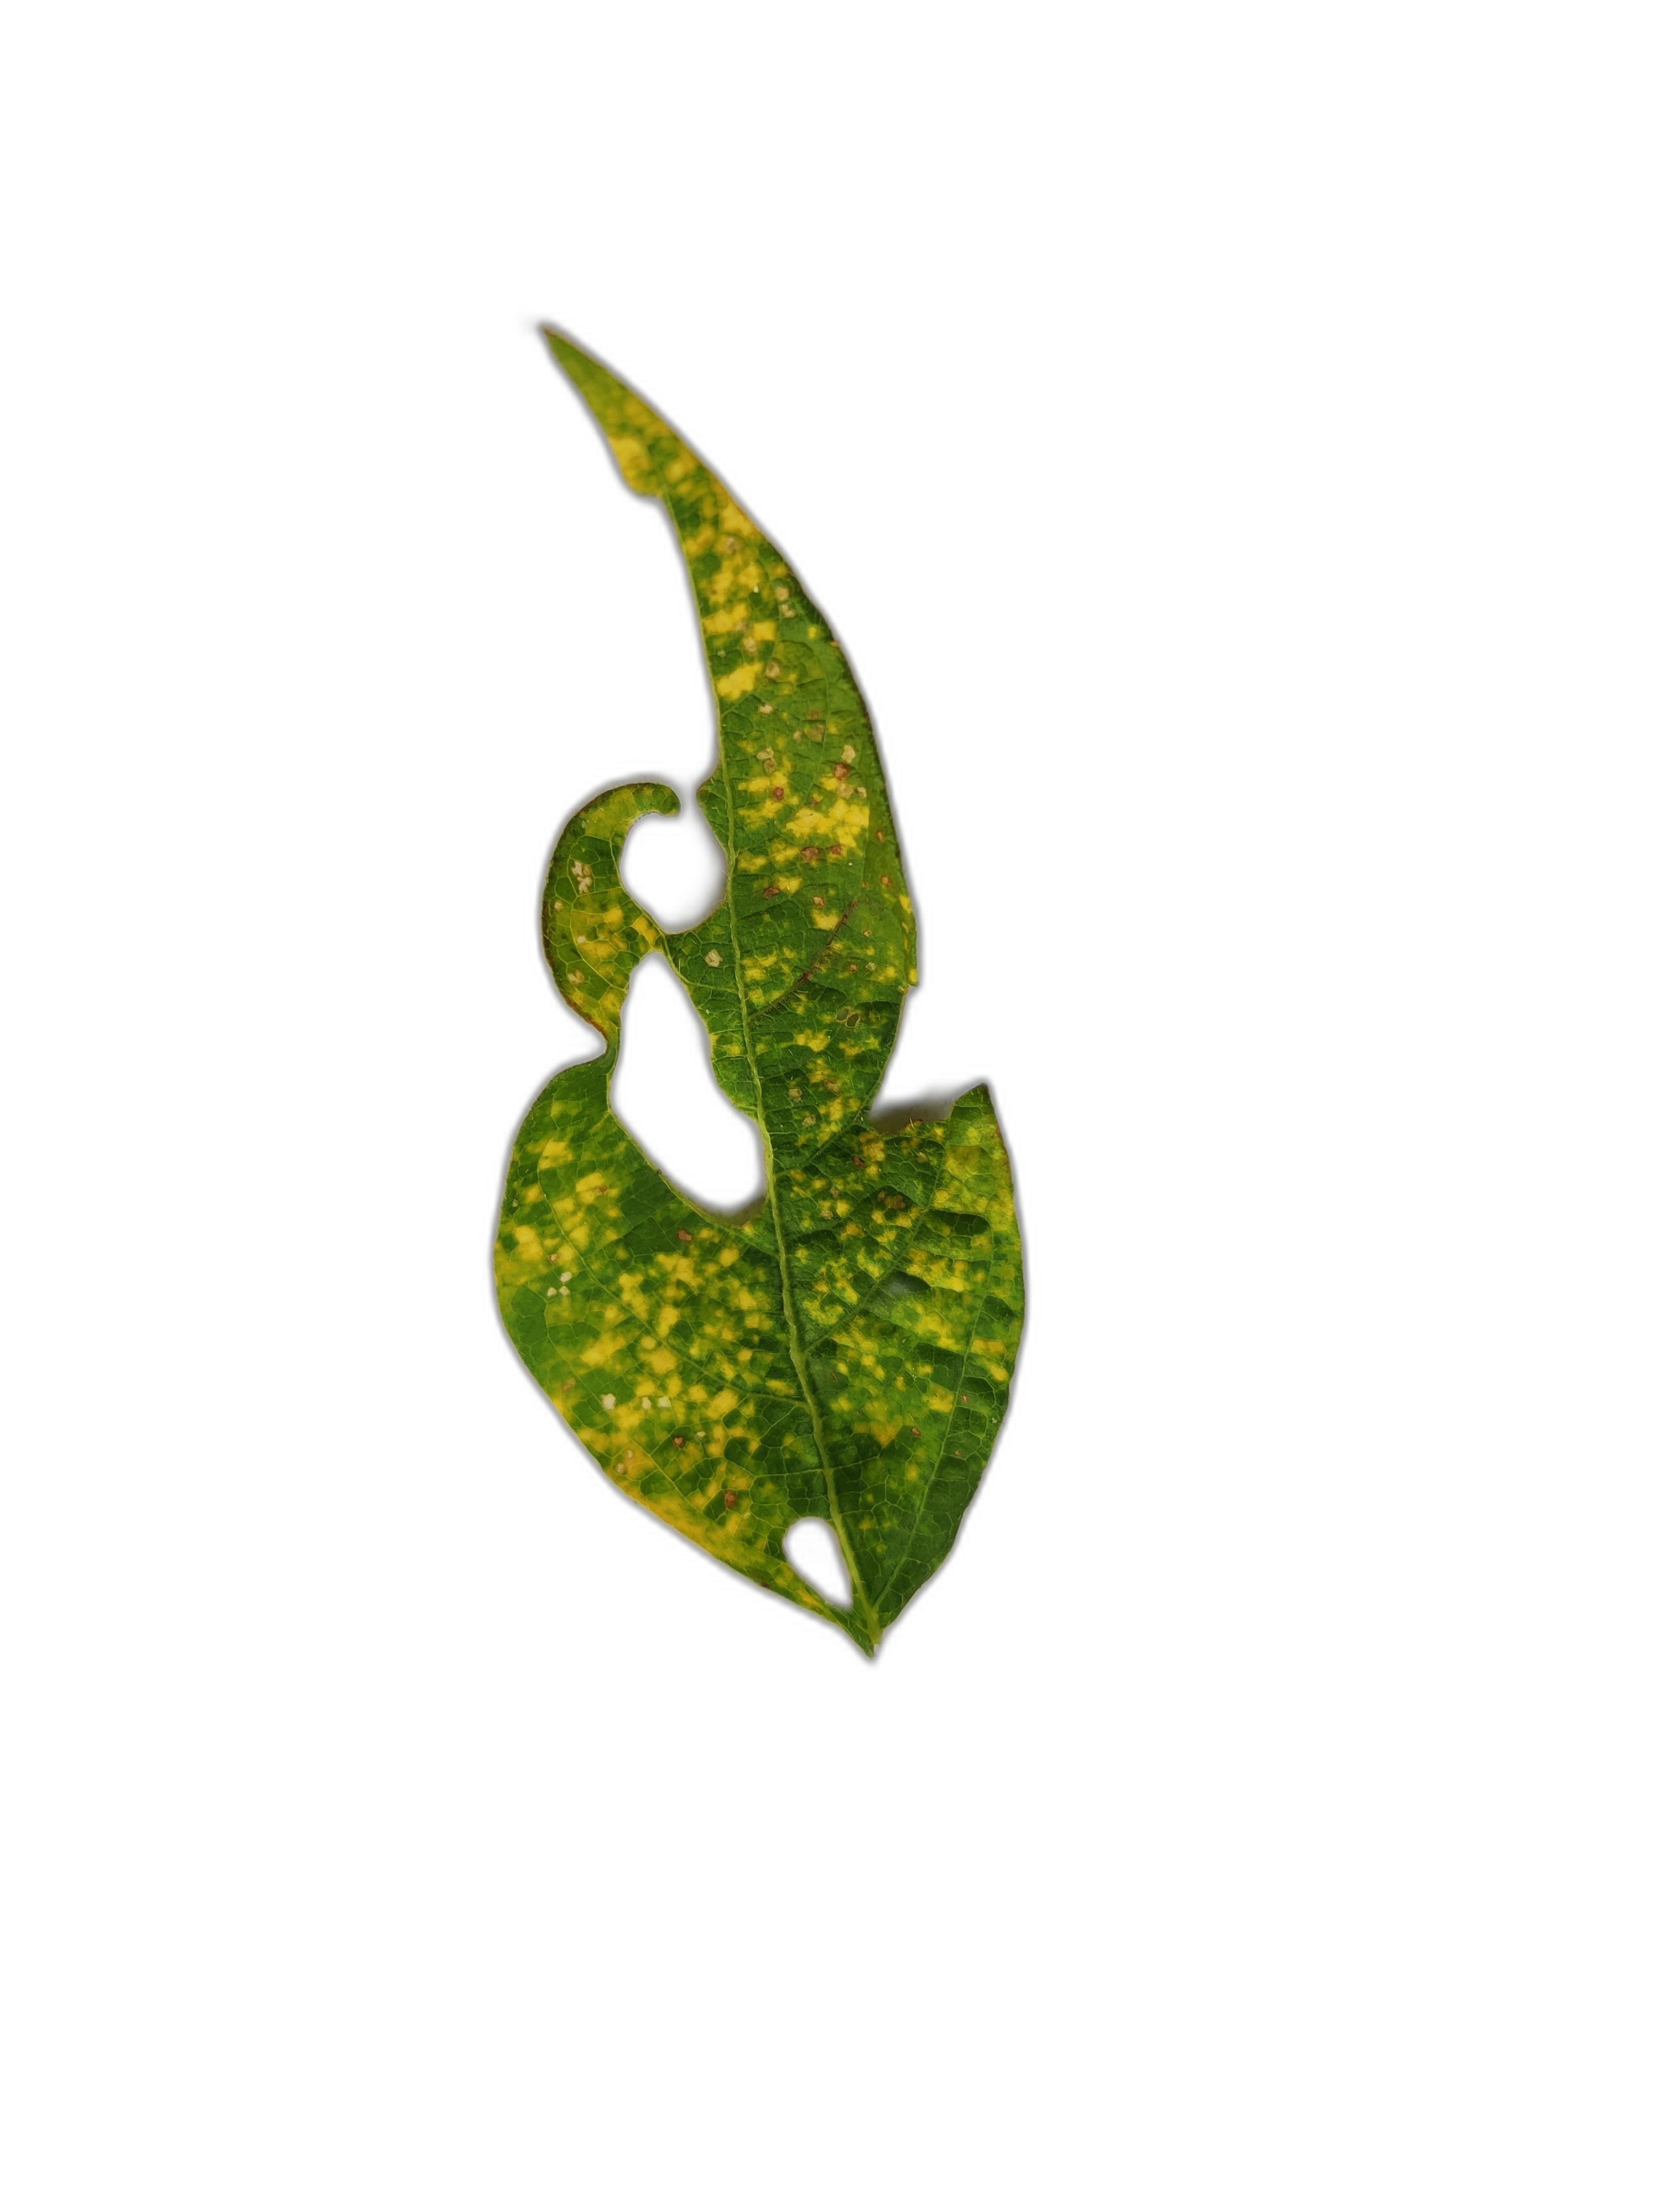
Label: Yellow Mosaic